Tout Quarry

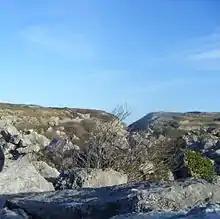
Part of Tout Quarry's landscape

Tout Quarry, now known as Tout Quarry Sculpture Park and Nature Reserve, is a sculpture park and nature reserve based within a disused quarry on the Isle of Portland, Dorset, England. It is located within the north-west corner of Tophill. The sculpture park has existed since 1983, while the site also become a nature reserve around 2004. To date, the quarry displays a collection of various carvings and works in Portland stone.